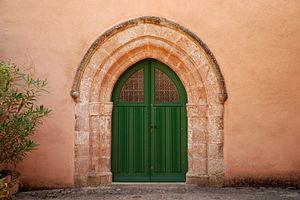
France - Languedoc - Hérault - La Tour-sur-Orb - Église Saint-Cyr et Sainte-Julite de Saint-Xist This building is indexed in the Base Mérimée, a database of architectural heritage maintained by the French Ministry of Culture,
L'église Saint-Cyr-et-Sainte-Julitte est une église de styles roman et gothique située à Saint-Xist, hameau de la commune de La Tour-sur-Orb dans le département français de l'Hérault en région Occitanie.